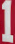
Number: 1